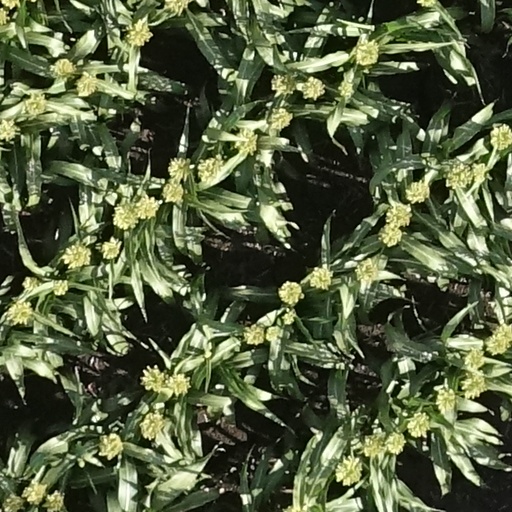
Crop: sorghum